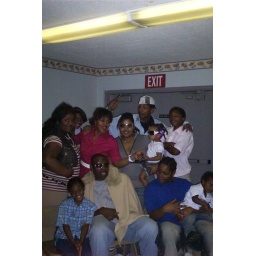
all my nieces and nephews great nieces and great nephews my son in the dark blue shirt my brother up front